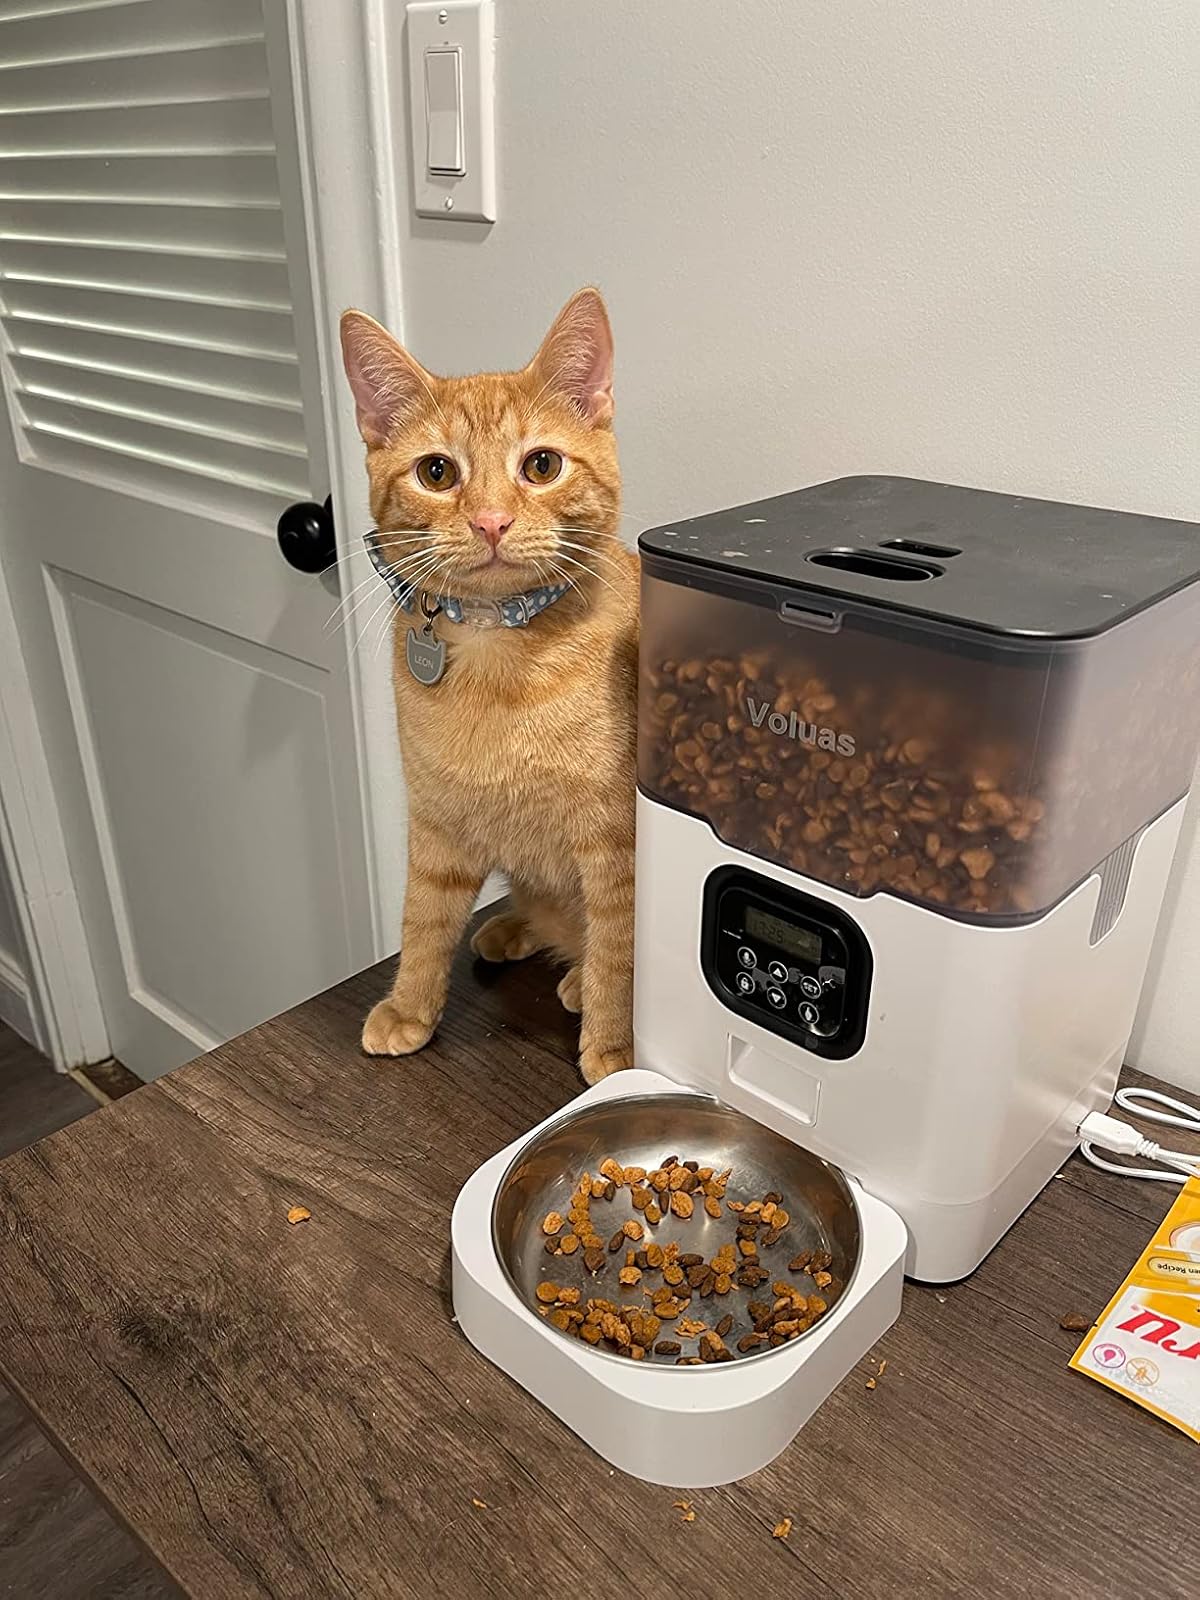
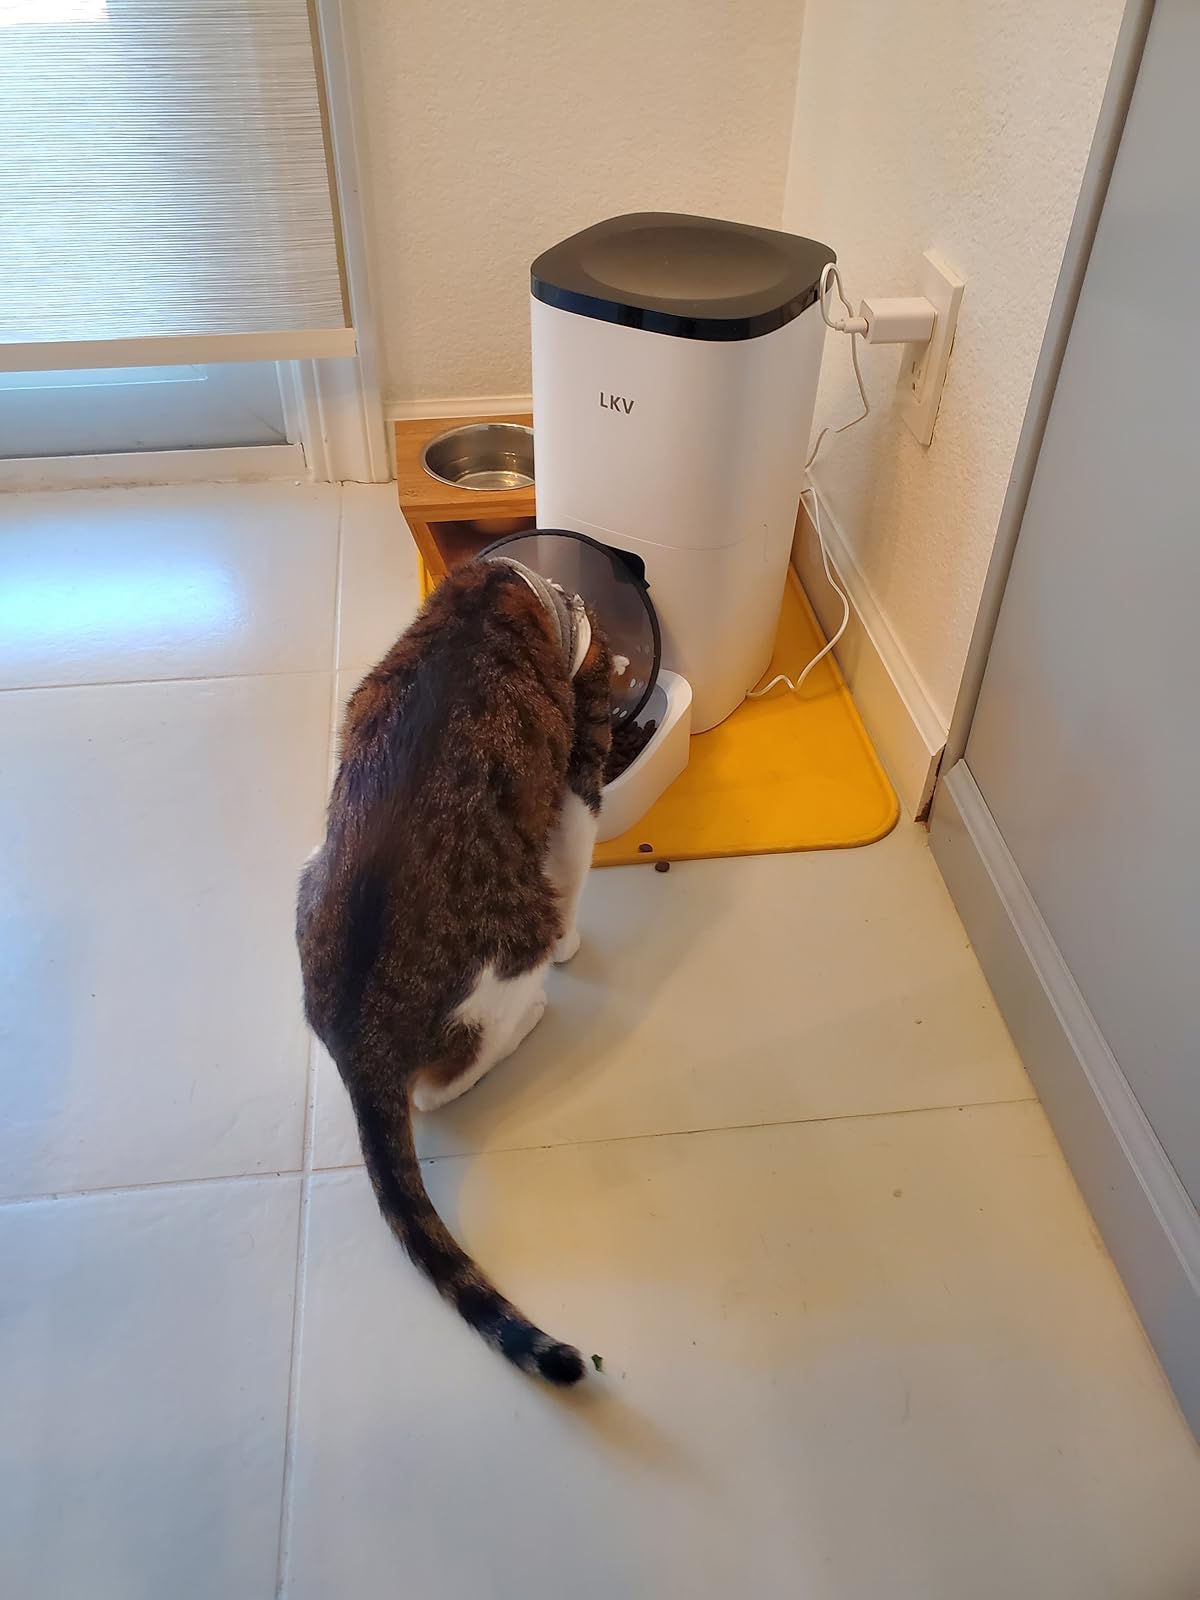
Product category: items_feeder
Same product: no